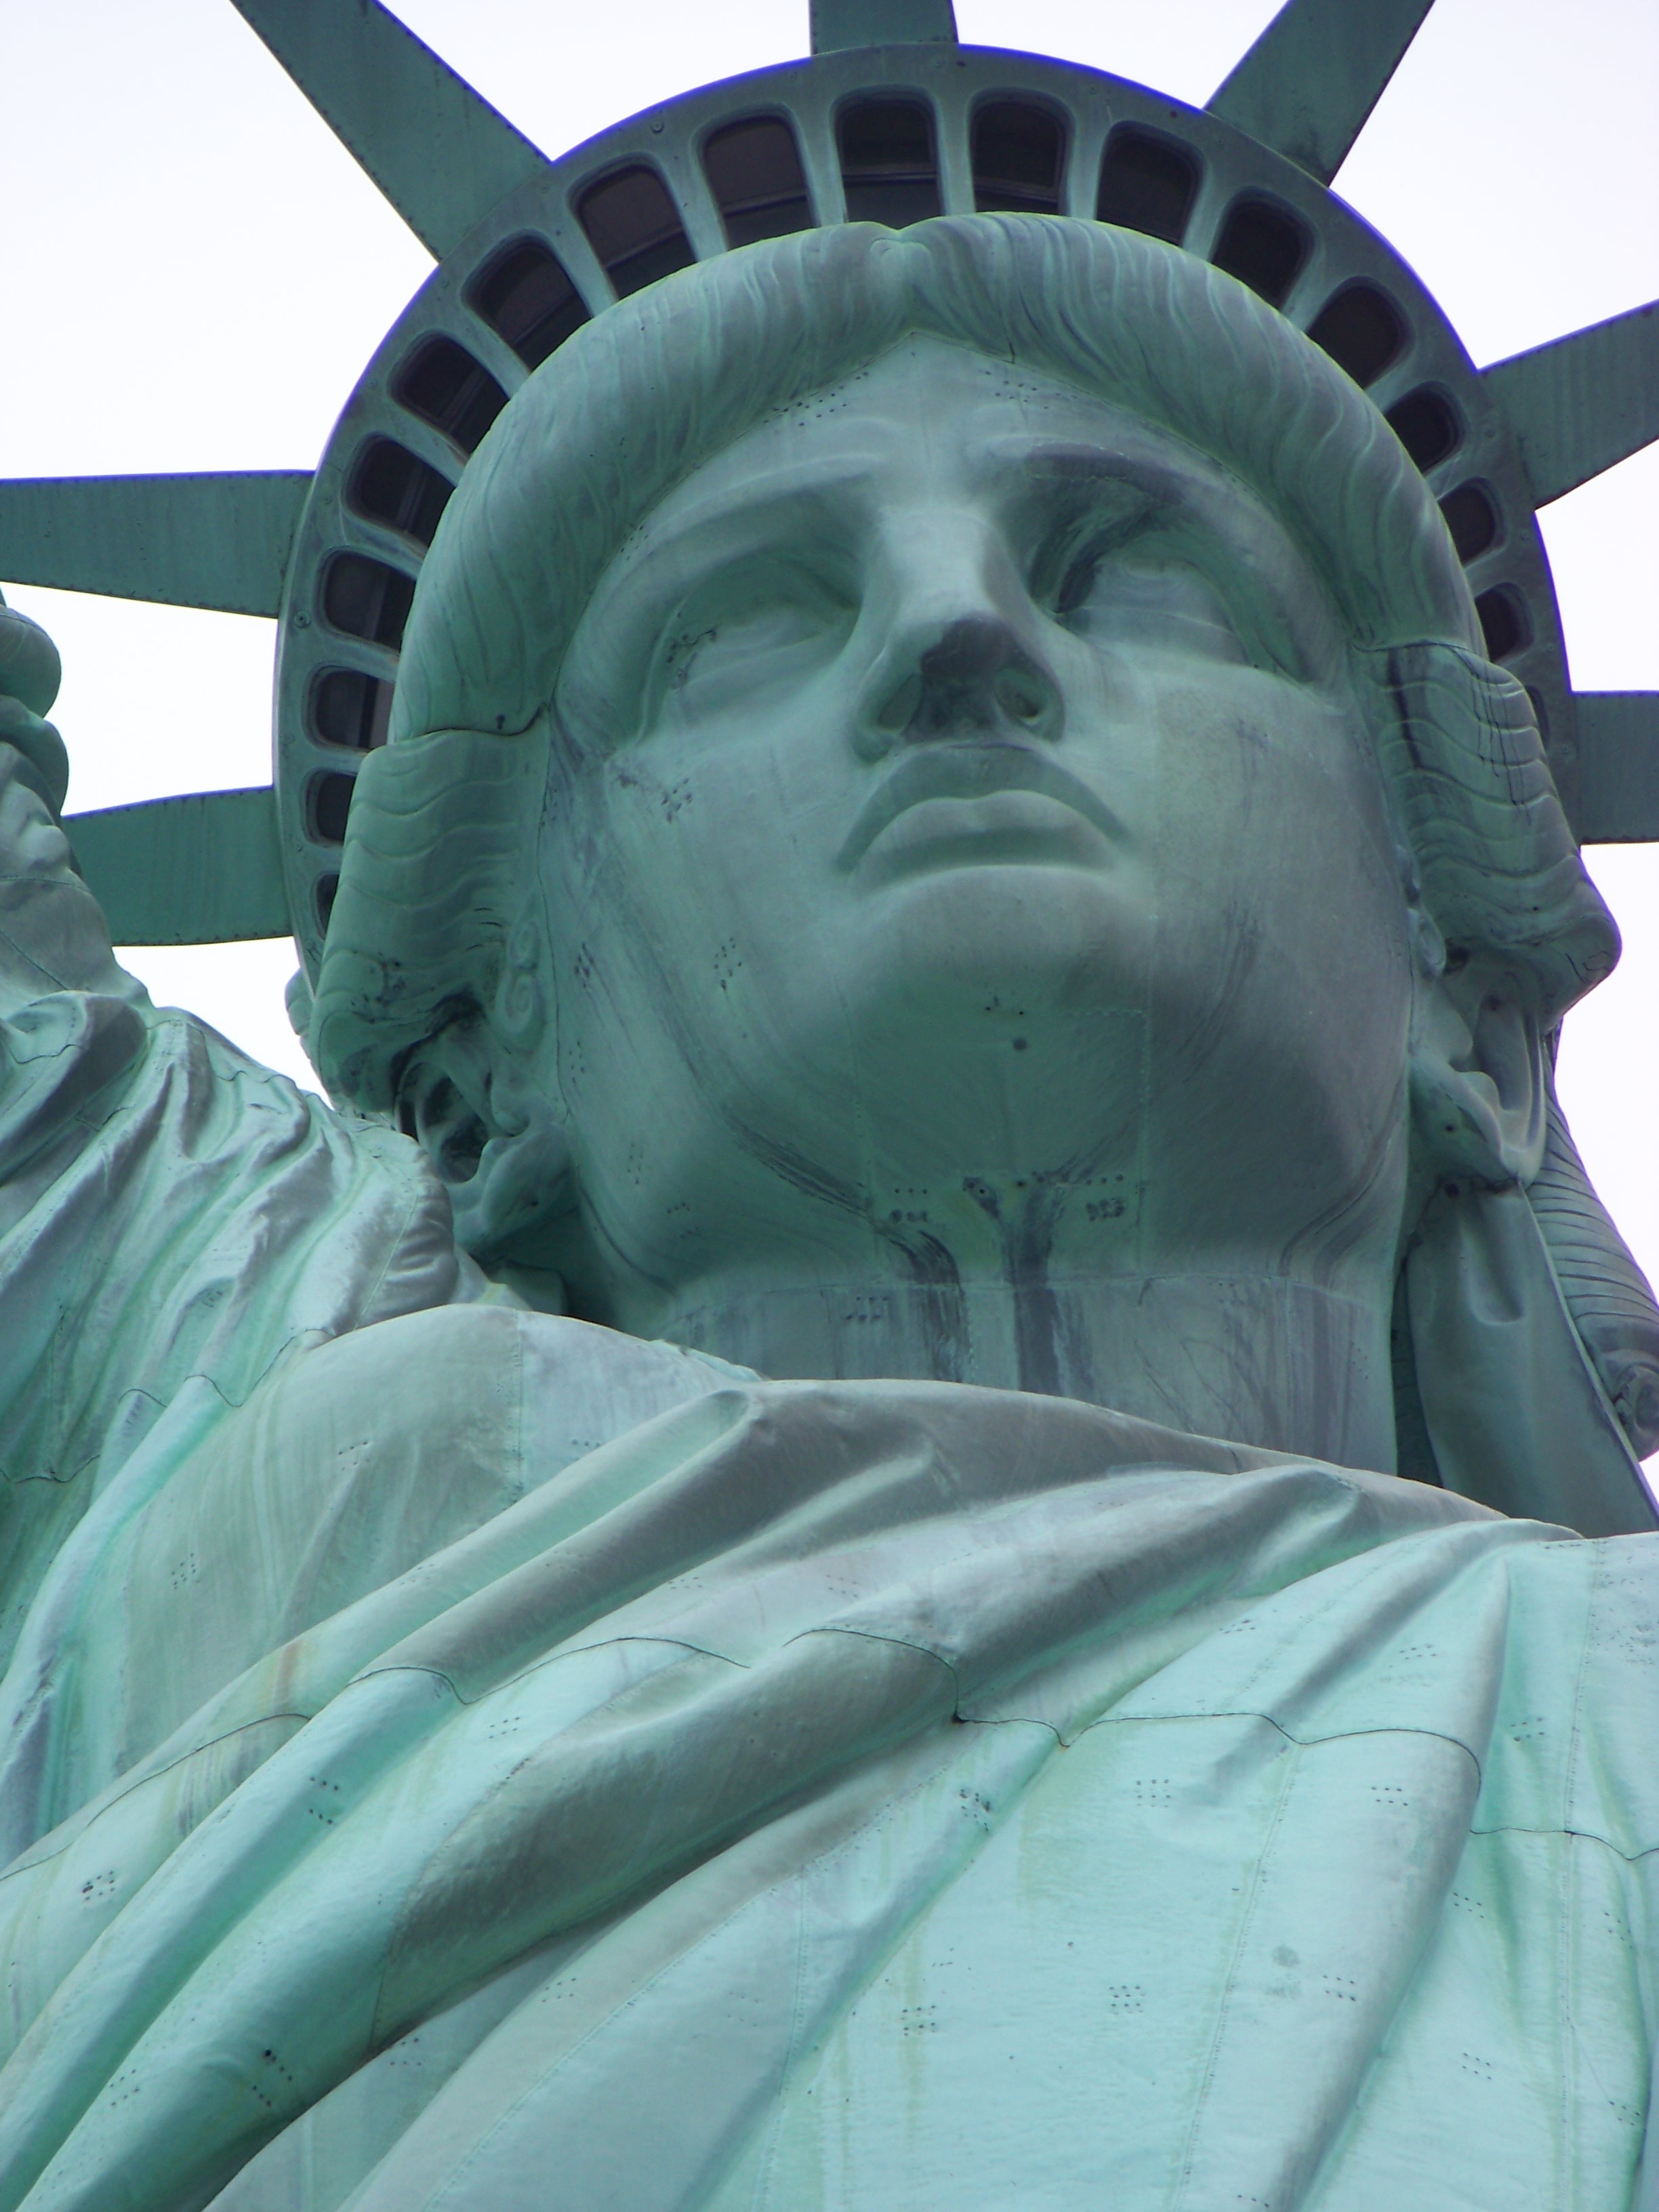
new york, monument, statue, statue of liberty, usa, freedom, tourism, sculpture, art, head, liberty, independence